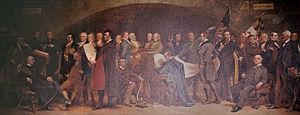
Cette page concerne des événements d'actualité qui se sont produits durant l'année 1827 du calendrier grégorien aux États-Unis.